Hula

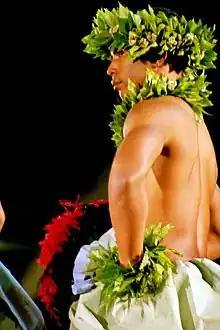
Dancer with ʻuliʻuli, hula kahiko competition, Merrie Monarch Festival 2003

Traditional female dancers wore the everyday "pāū", or wrapped skirt, but were topless. Today this form of dress has been altered. As a sign of lavish display, the pāū might be much longer than the usual length of tapa, or barkcloth, which was just long enough to go around the waist. Visitors report seeing dancers swathed in many yards of tapa, enough to increase their circumference substantially. Dancers might also wear decorations such as necklaces, bracelets, and anklets, as well as many lei (in the form of headpieces (lei poʻo), necklaces, bracelets, and anklets (kupeʻe)), and other accessories.